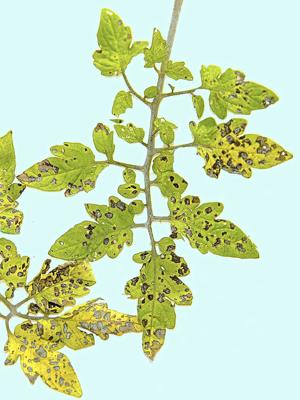
Labels: Tomato Septoria leaf spot, Tomato Septoria leaf spot, Tomato Septoria leaf spot, Tomato Septoria leaf spot, Tomato Septoria leaf spot, Tomato Septoria leaf spot, Tomato Septoria leaf spot, Tomato Septoria leaf spot, Tomato Septoria leaf spot